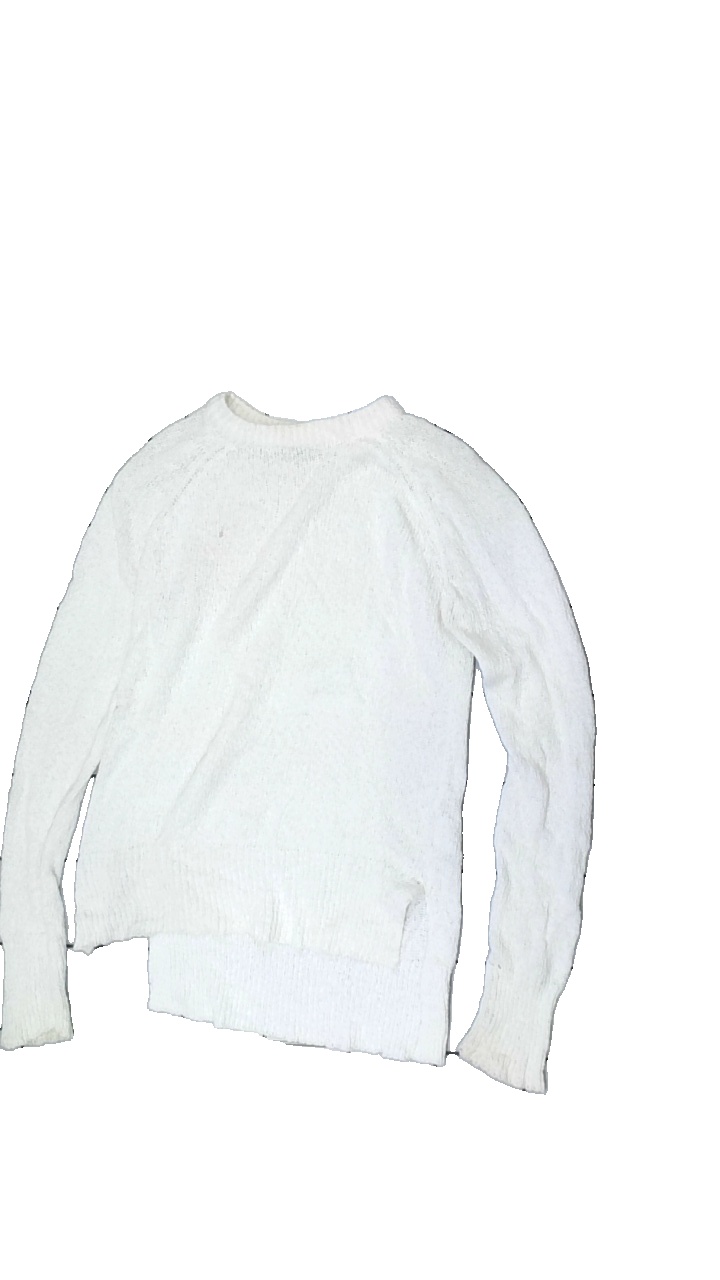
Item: Sweater (Ladies)
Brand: Gina Tricot
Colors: White
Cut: Regular, C-collar
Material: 100% cotton
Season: All
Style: Sports
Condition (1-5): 2
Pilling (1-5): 3
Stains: Minor
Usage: Recycle
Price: <50